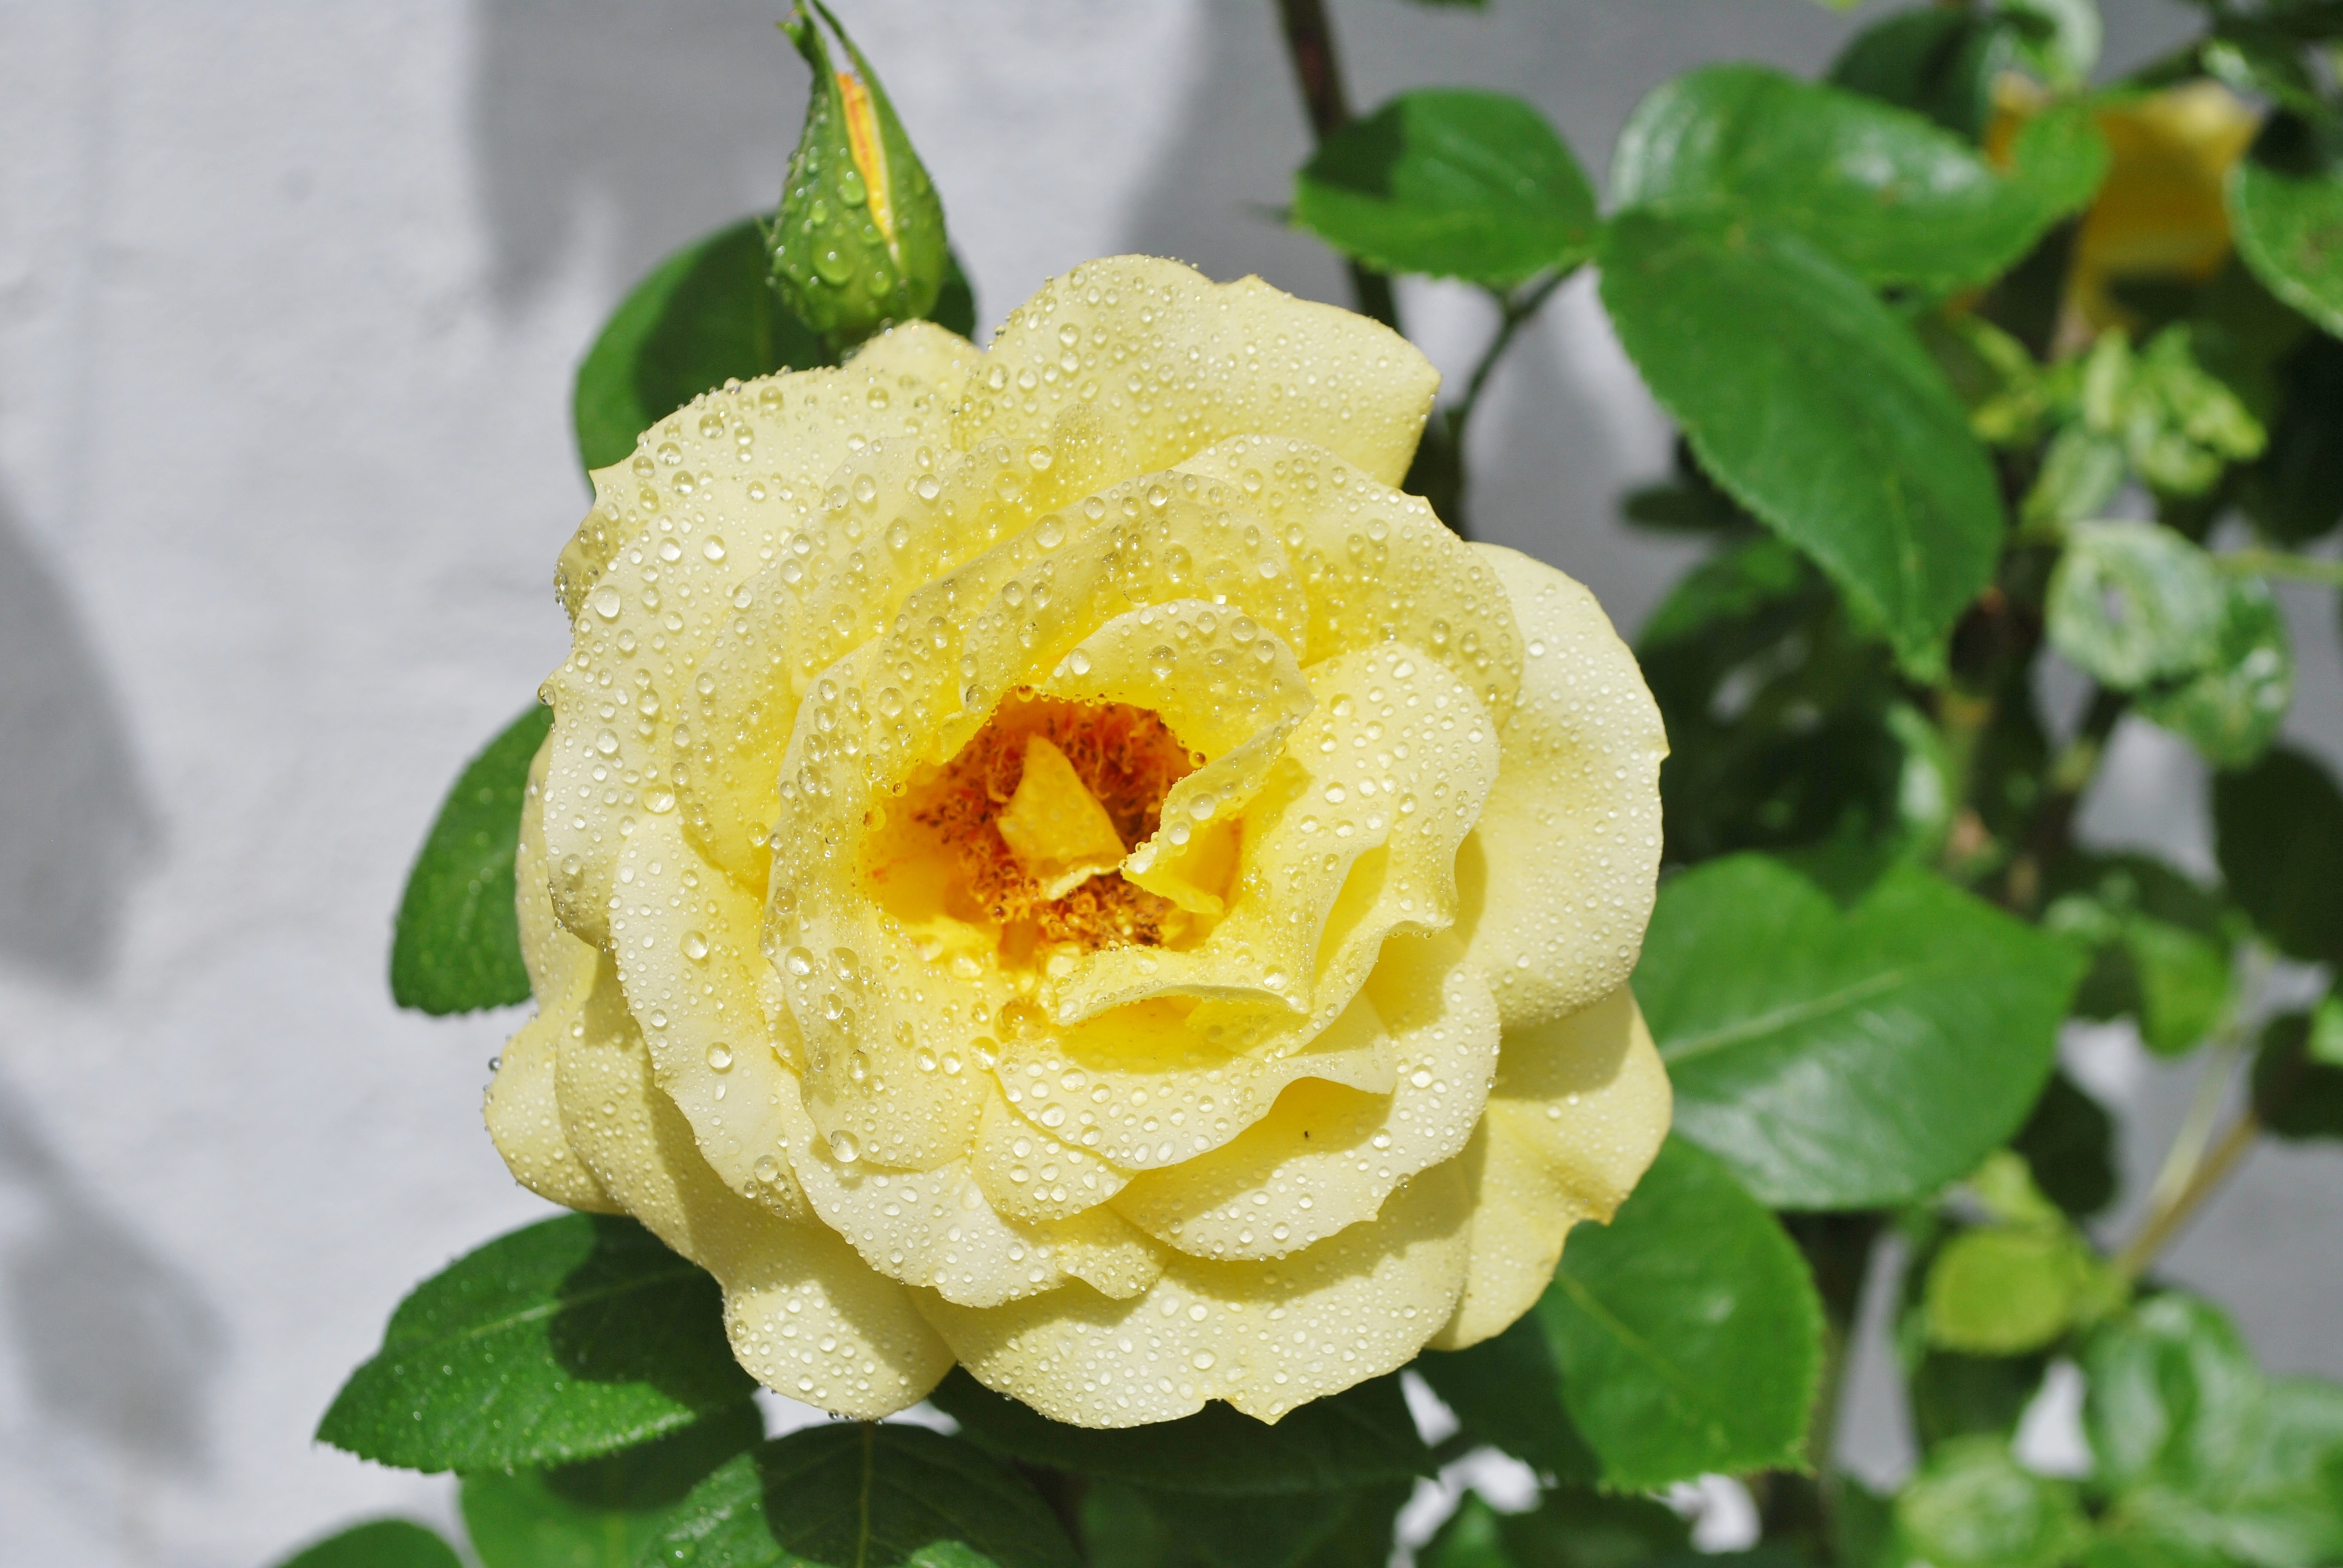
nature, plant, leaf, flower, petal, rose, green, botany, yellow, flora, drip, flowers, roses, leaves, thorns, floribunda, macro photography, rose blooms, flowering plant, garden roses, rose family, the sheet, land plant, austrian briar